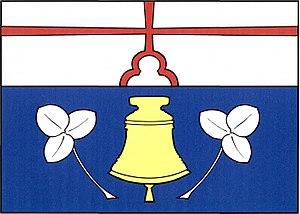
Řečice est une commune du district de Pelhřimov, dans la région de Vysočina, en République tchèque. Sa population s'élevait à 138 habitants en 2019.